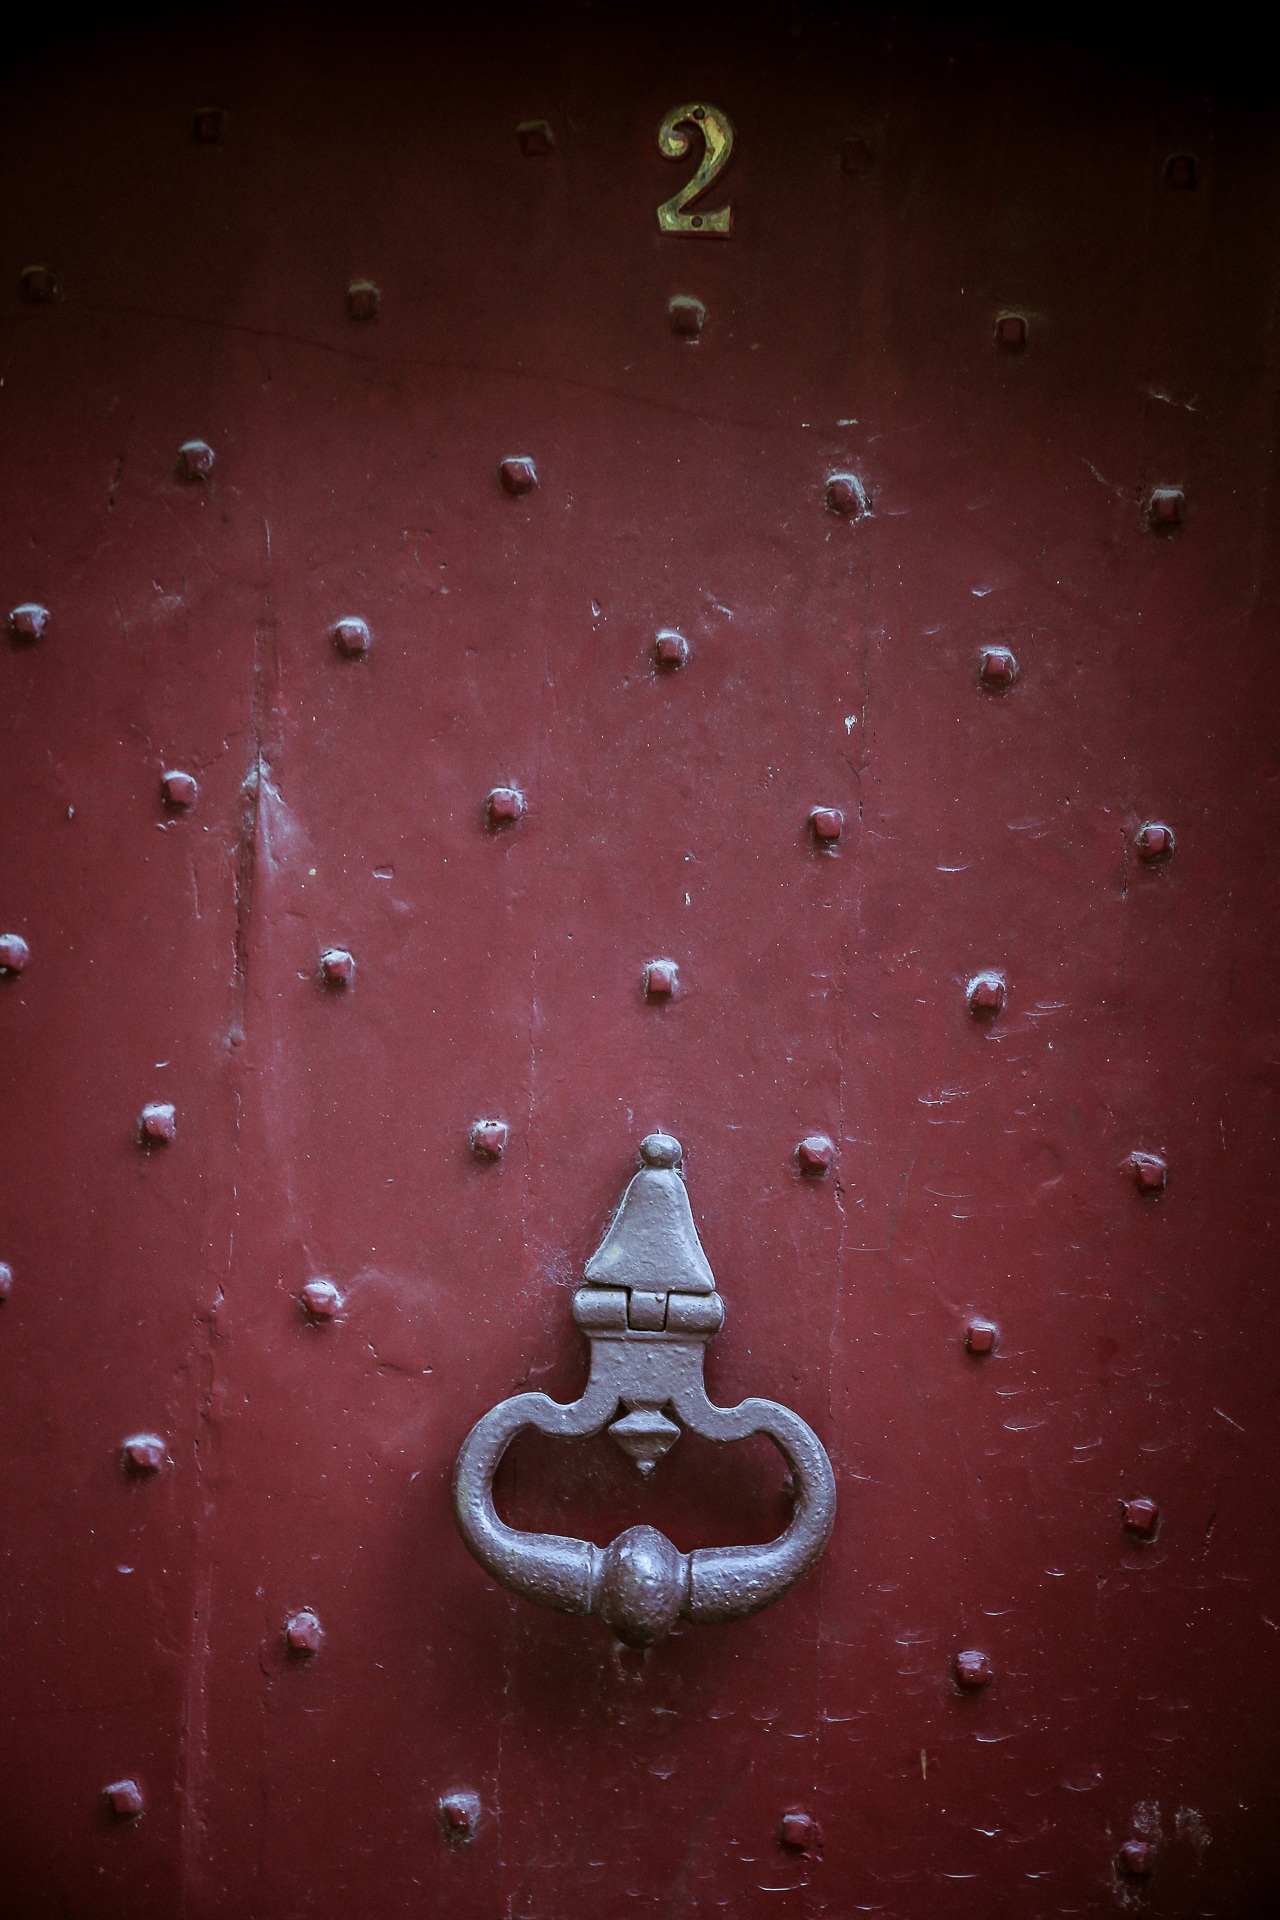
drop, number, reflection, red, darkness, two, door, circle, astronomy, shape, astronomical object